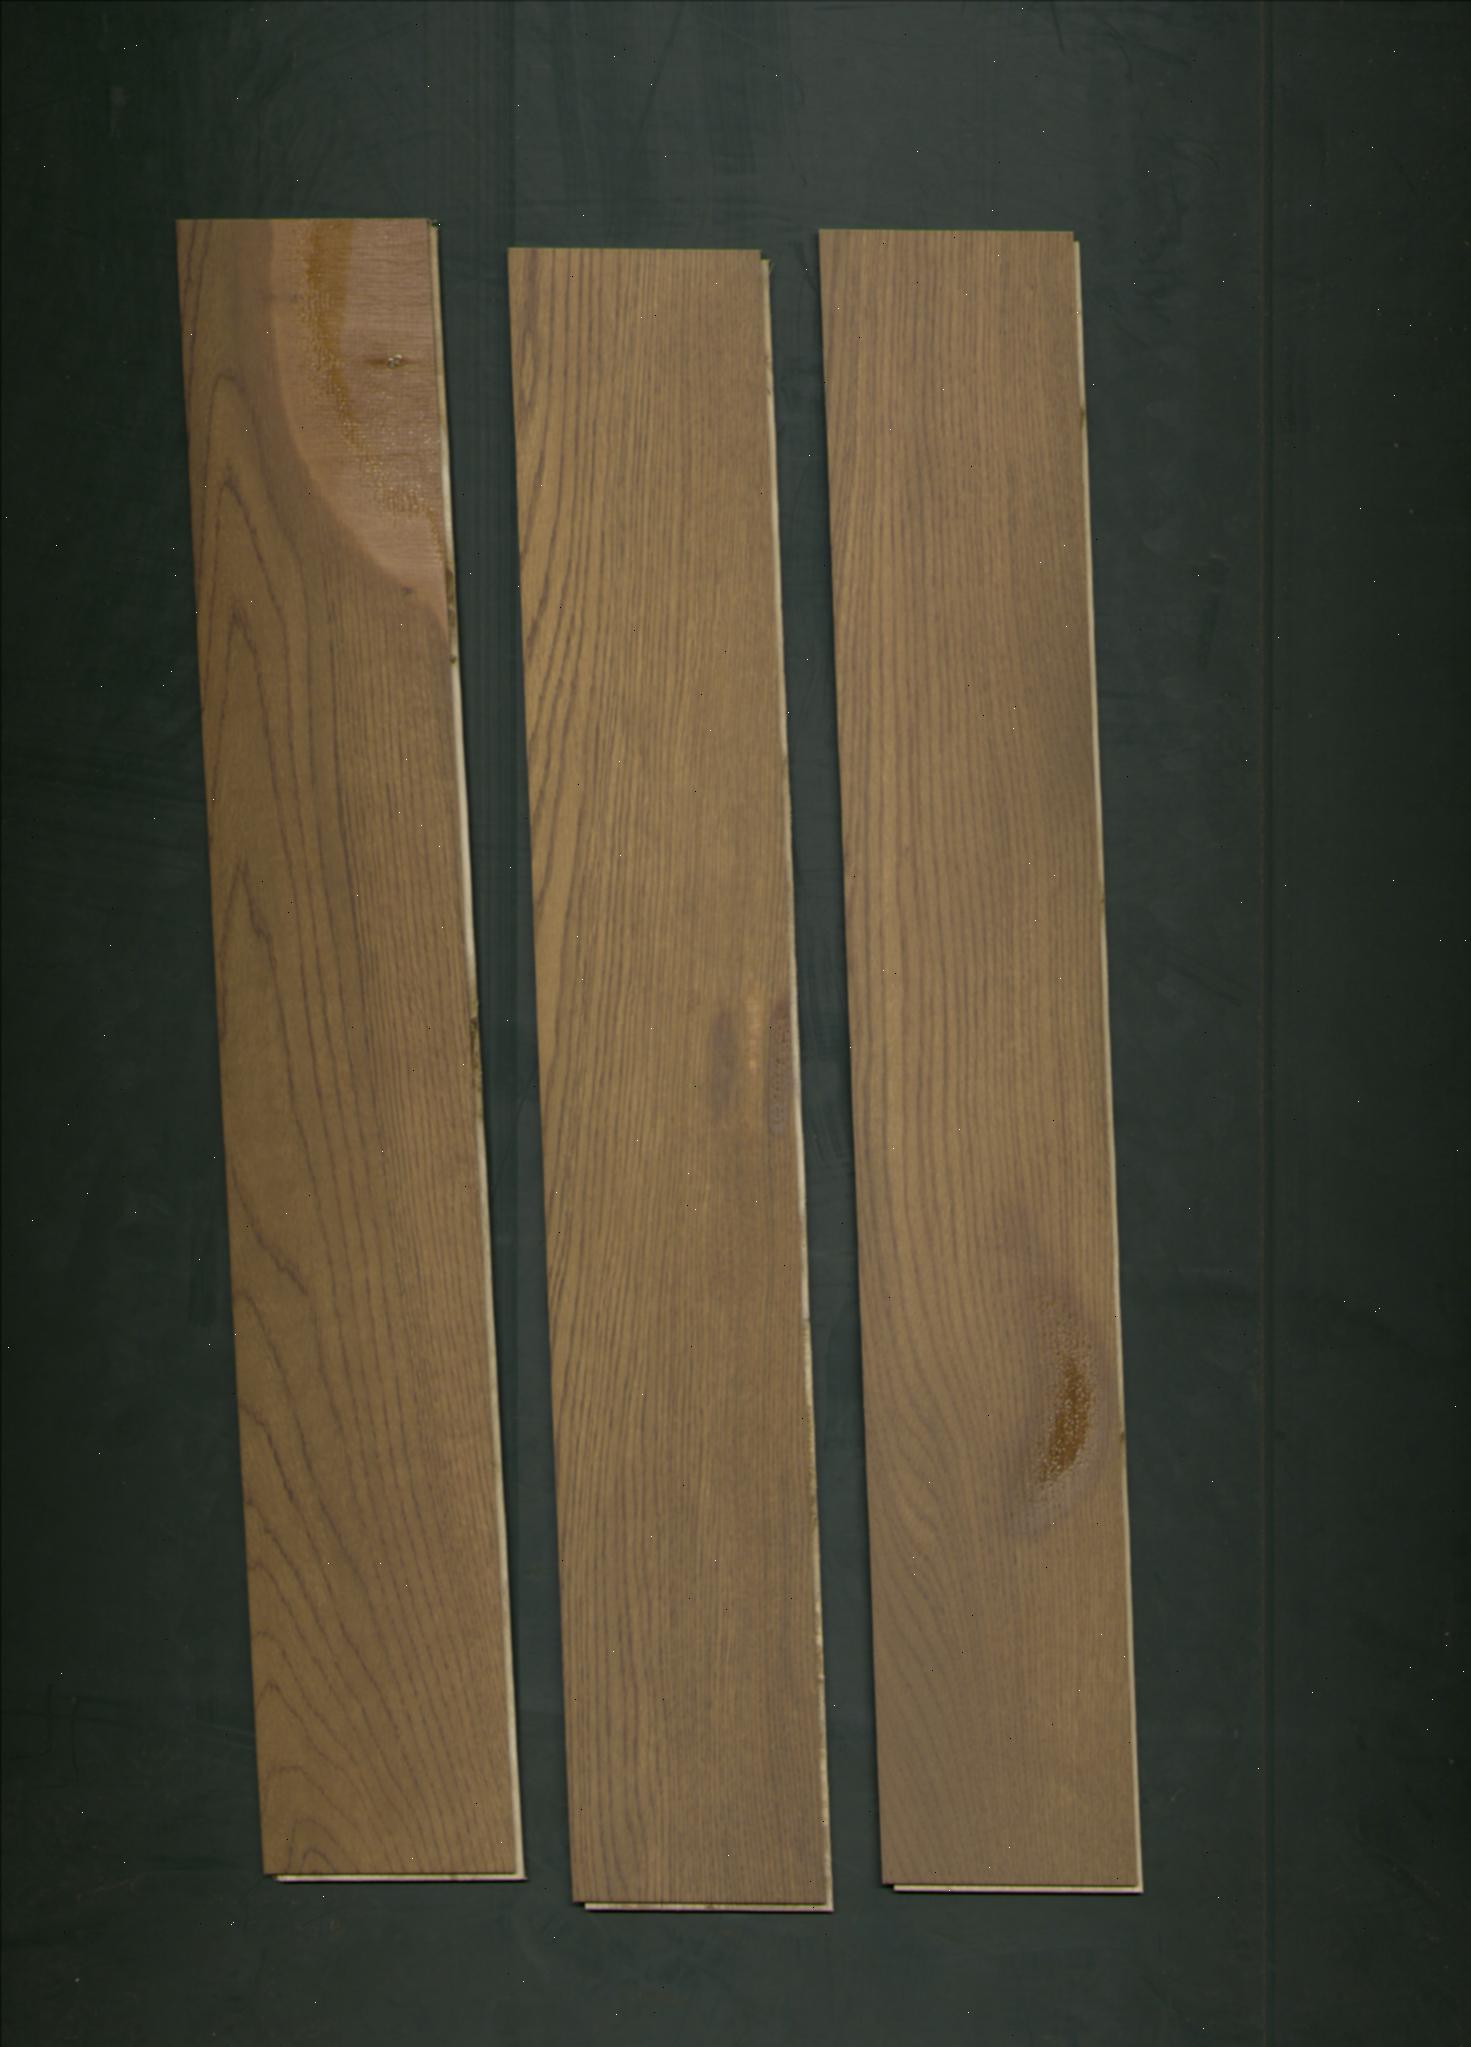
Label: mixers